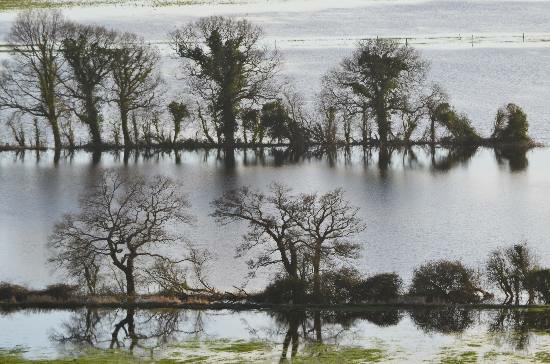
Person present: No